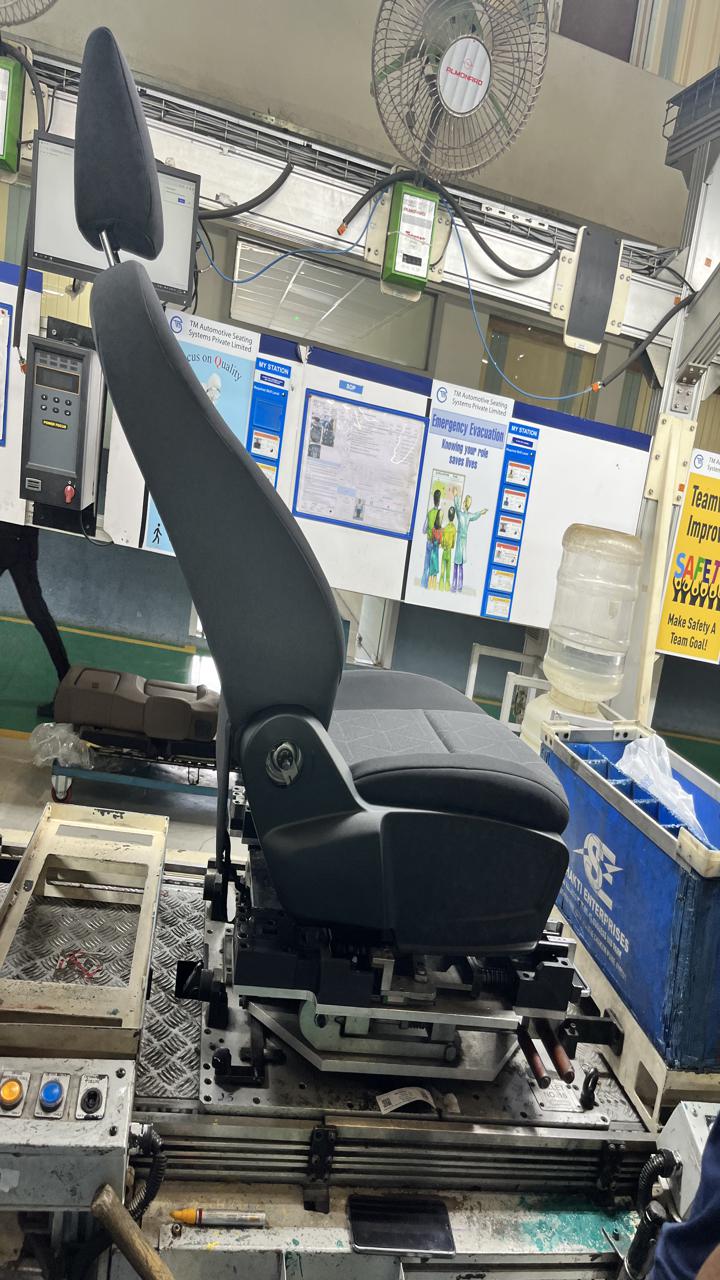
Label: No knob